Francis Parkman

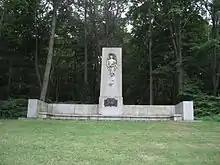
Parkman Memorial near Jamaica Pond

Other modern historians have praised elements of Parkman's work, even while recognizing his limitations. The historian Robert S. Allen has said that Parkman's history of France and England in North America "remains a rich mixture of history and literature which few contemporary scholars can hope to emulate". The historian Michael N. McConnell, while acknowledging the historical errors and racial prejudice in Parkman's book "The Conspiracy of Pontiac", has said: